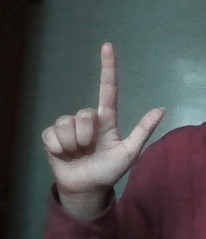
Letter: laam